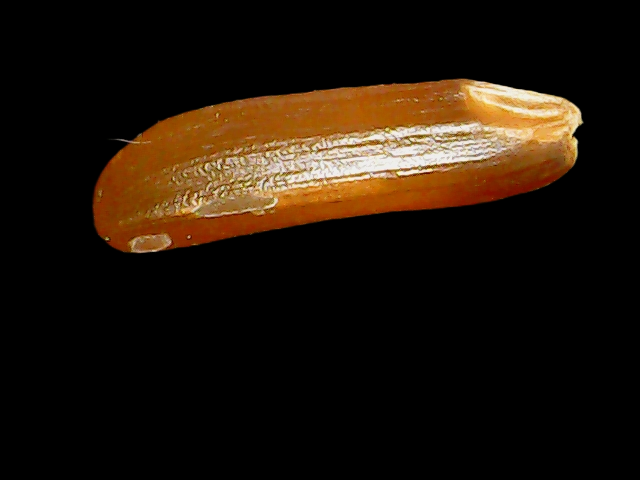
Rice variety: Binadhan20